Three of Wands

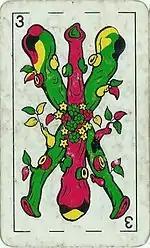
Three of Batons ("bastos") from a Spanish deck

The Three of Wands, or Three of Batons, is a playing card of the suit of wands. In tarot, it is a Minor Arcana card.